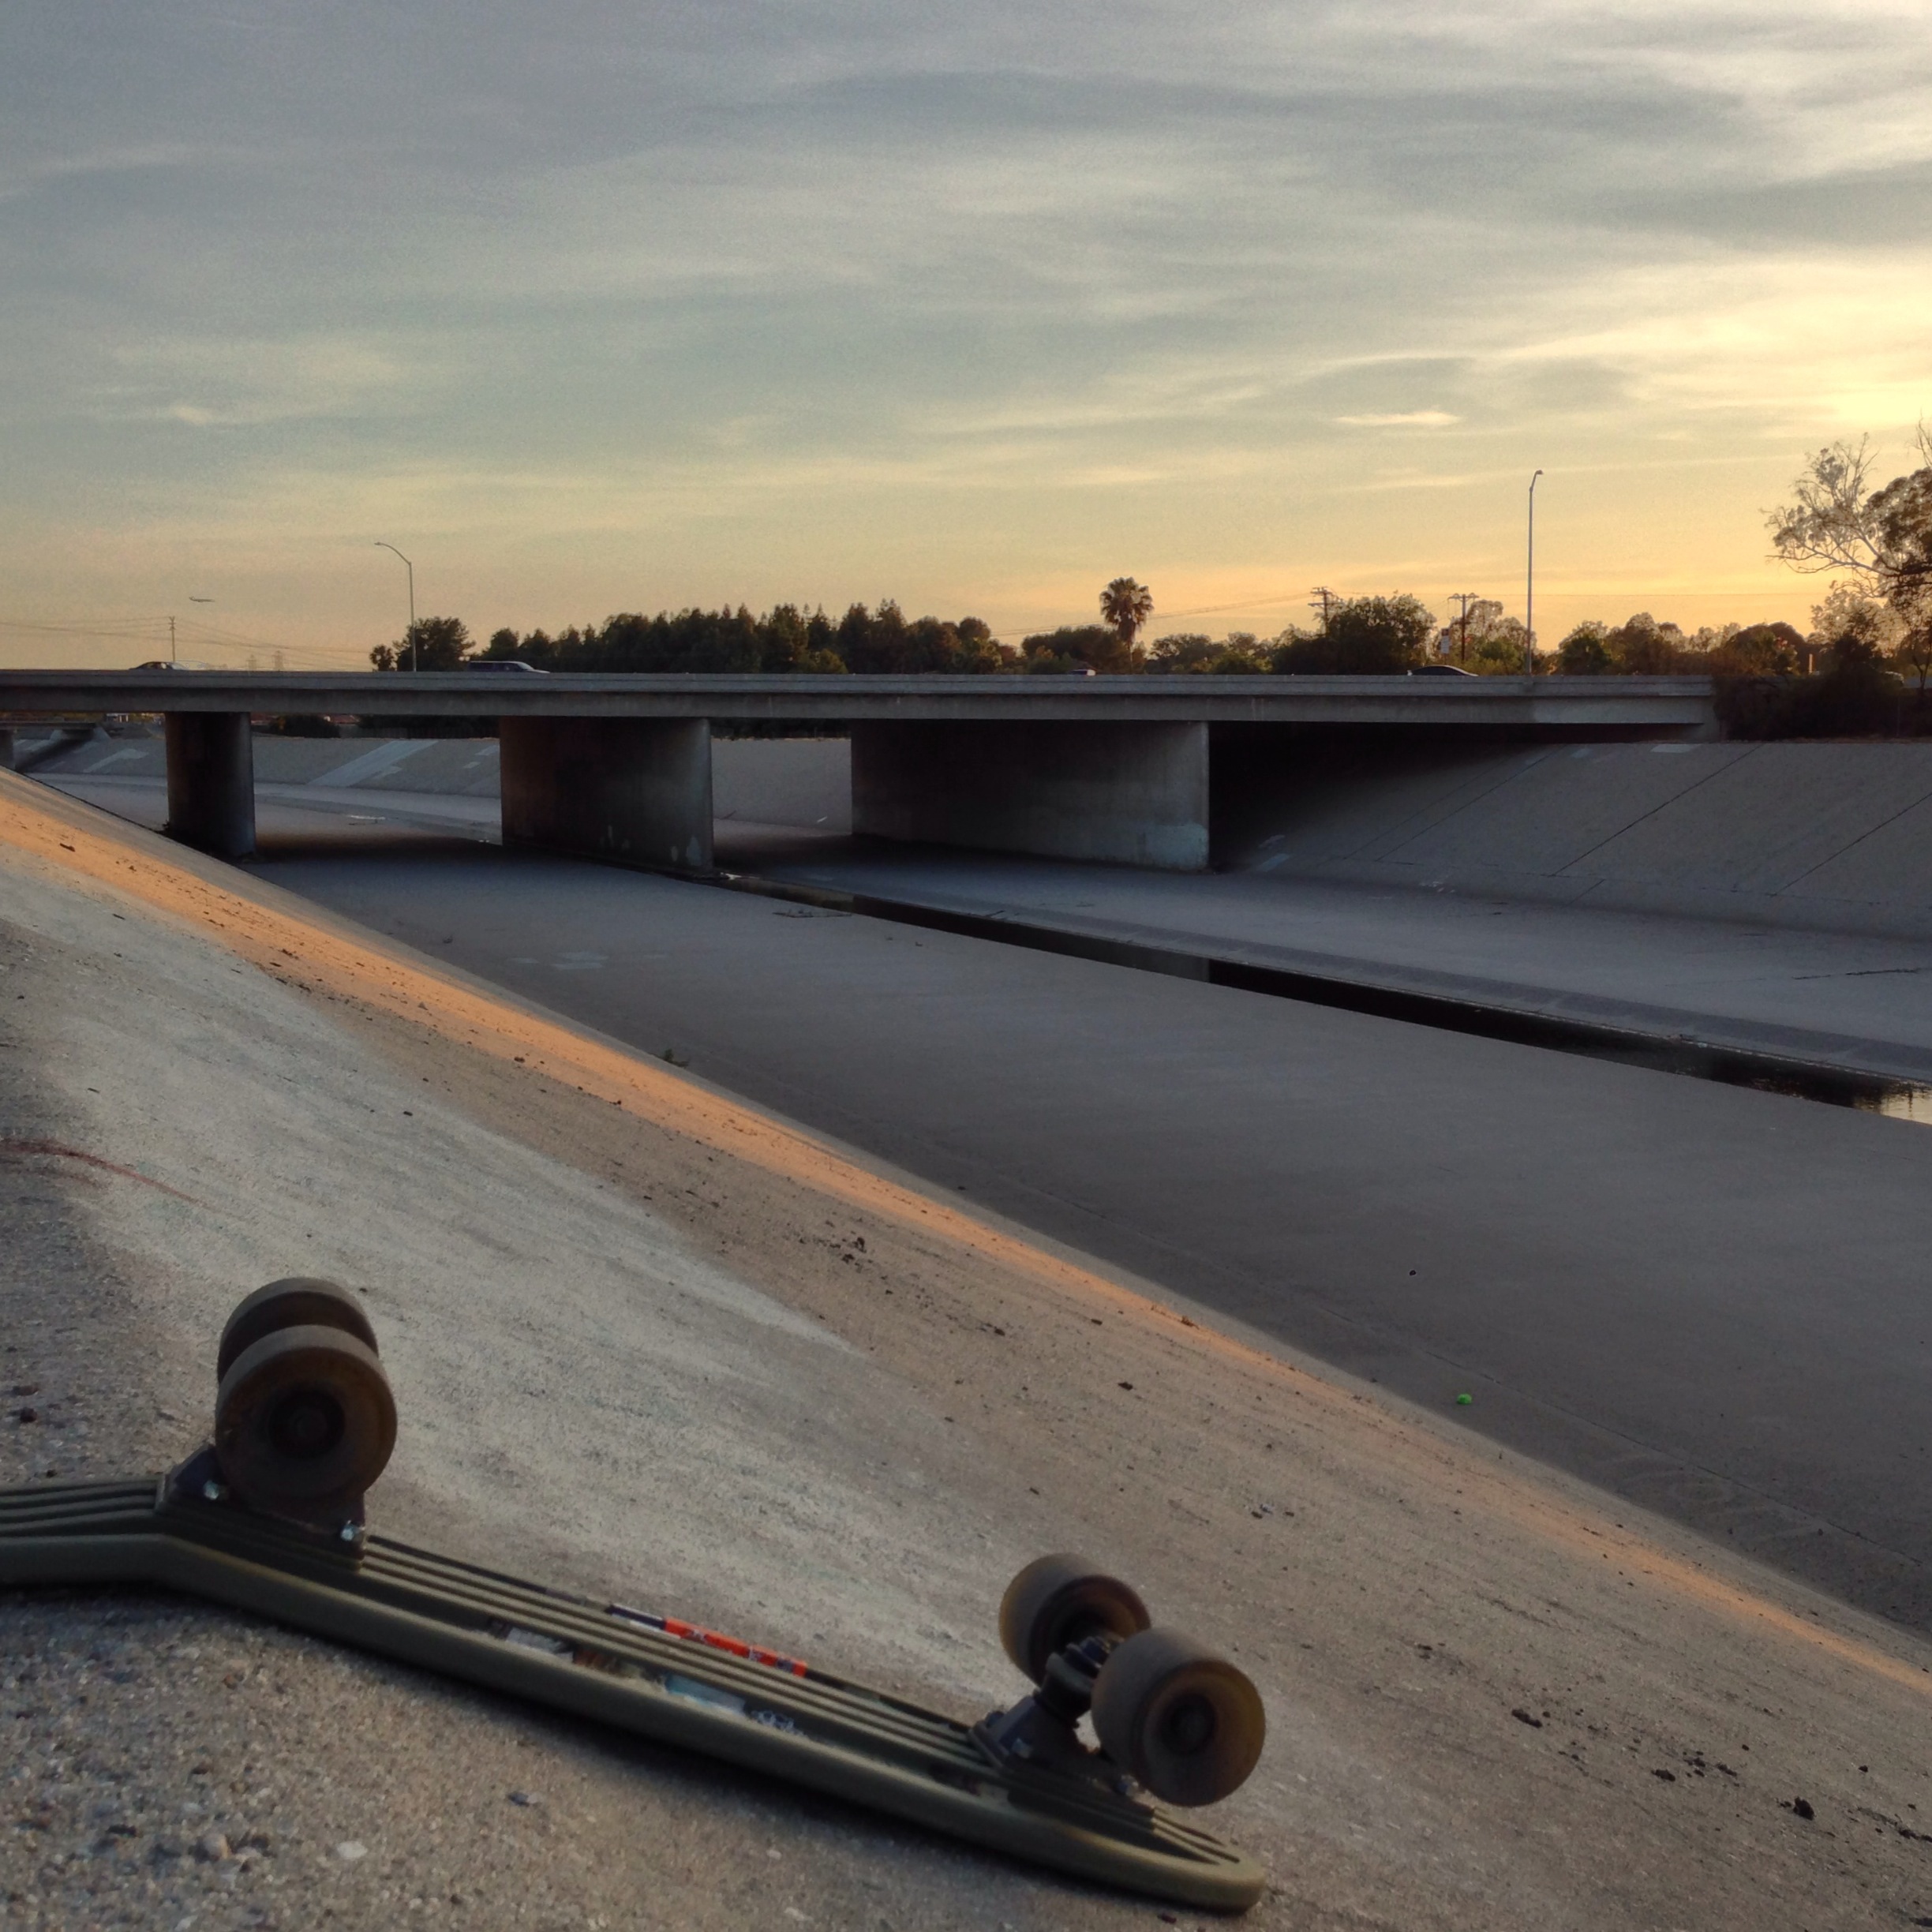
sea, sunset, morning, skateboard, skate, roof, driving, asphalt, reflection, vehicle, waterway, globe, shape, los angeles, bantam